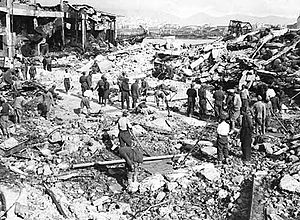
Slaget om Grækenland / Tysk invasion / Tysk fremrykning mod Athen
Skader efter tysk bombardement af Piræus den 6. april 1941 (Australian War Memorial, Canberra). Under bombardementet blev et skib, der havde en fragt af nitroglycerin ramt, hvilket forårsagede en enorm eksplosion.[98]
Slaget om Grækenland var et felttog under 2. Verdenskrig, som fandt sted på det græske fastland og i det sydlige Albanien. Slaget blev udkæmpet mellem Grækenland, Storbritannien og Commonwealth of Nations på den ene side og Nazityskland, Italien og Bulgarien på den anden. Sammen med slaget om Kreta og en række træfninger til søs udgør slaget om Grækenland den ægæiske del af Balkanfelttoget under 2. Verdenskrig.